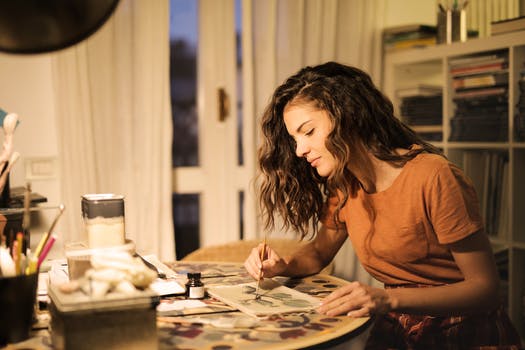
Label: No Watermark